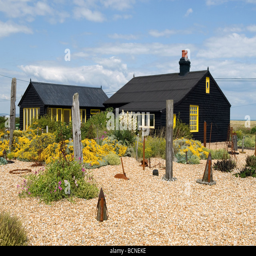
the house and garden that formerly belonged to film director